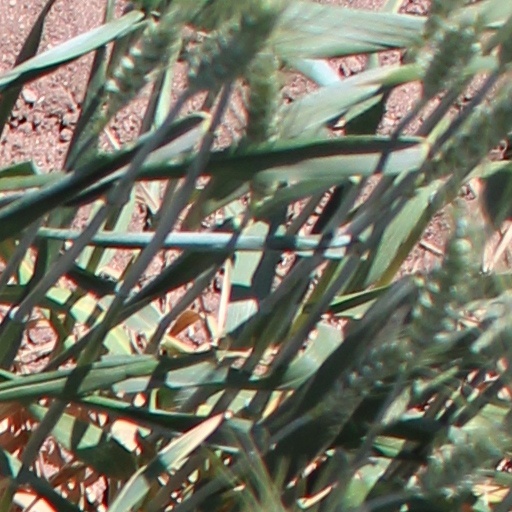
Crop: wheat